Arsène Wenger

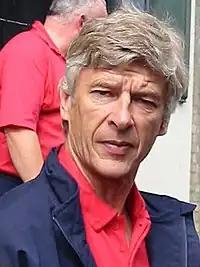
Wenger in 2003

With the new season of the J.League commencing in March 1995, Wenger set about assembling his squad and backroom staff. He hired former Valenciennes manager Boro Primorac, whom he had befriended during the match-fixing scandal, as his assistant. Alexandre Torres joined Nagoya after Wenger identified the defender by watching Brazilian football on the television, and the manager brought in Franck Durix and his former player Passi. Nagoya finished bottom of the J.League the season before Wenger's arrival, and continued their poor form into the following campaign, losing several matches in a row. In response to the situation, Wenger altered his managerial style, becoming less amicable with his players and openly questioning their desire. To boost morale, he took his squad to Versailles for their mid-season break, where they went through a rigorous, but creative, training regime. Players were expected to make decisions for themselves on the pitch, instead of relying on the manager; Wenger was reported to have shouted to his players "Don't look at me to ask me what to do with the ball!" and "Decide for yourself! Why don't you think it out?" One player who greatly benefited from Wenger's guidance was Dragan Stojković, a midfielder whose disciplinary record improved considerably.